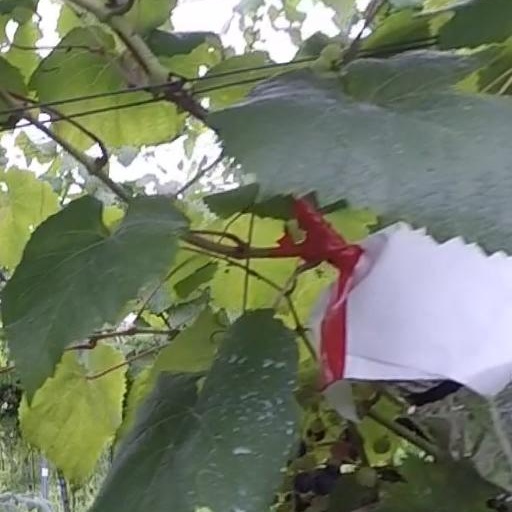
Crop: grape